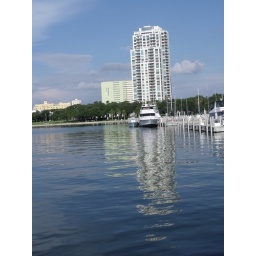
two boats in the reflected buildings